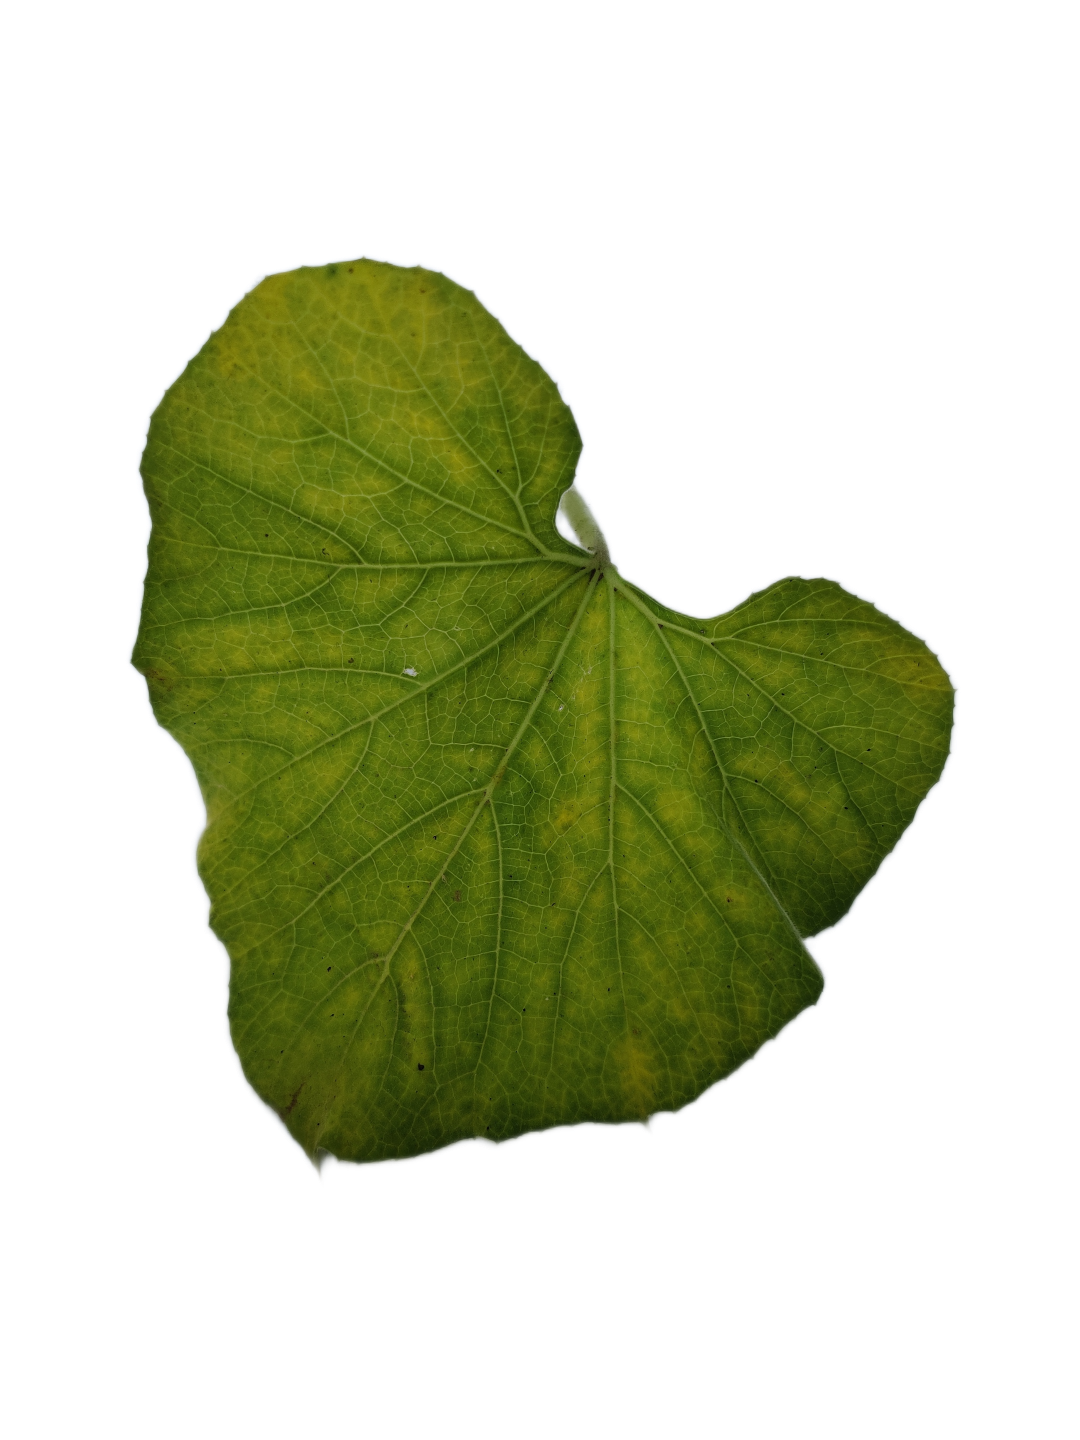
Crop: Bottle Gourd
Label: Downy_Mildew